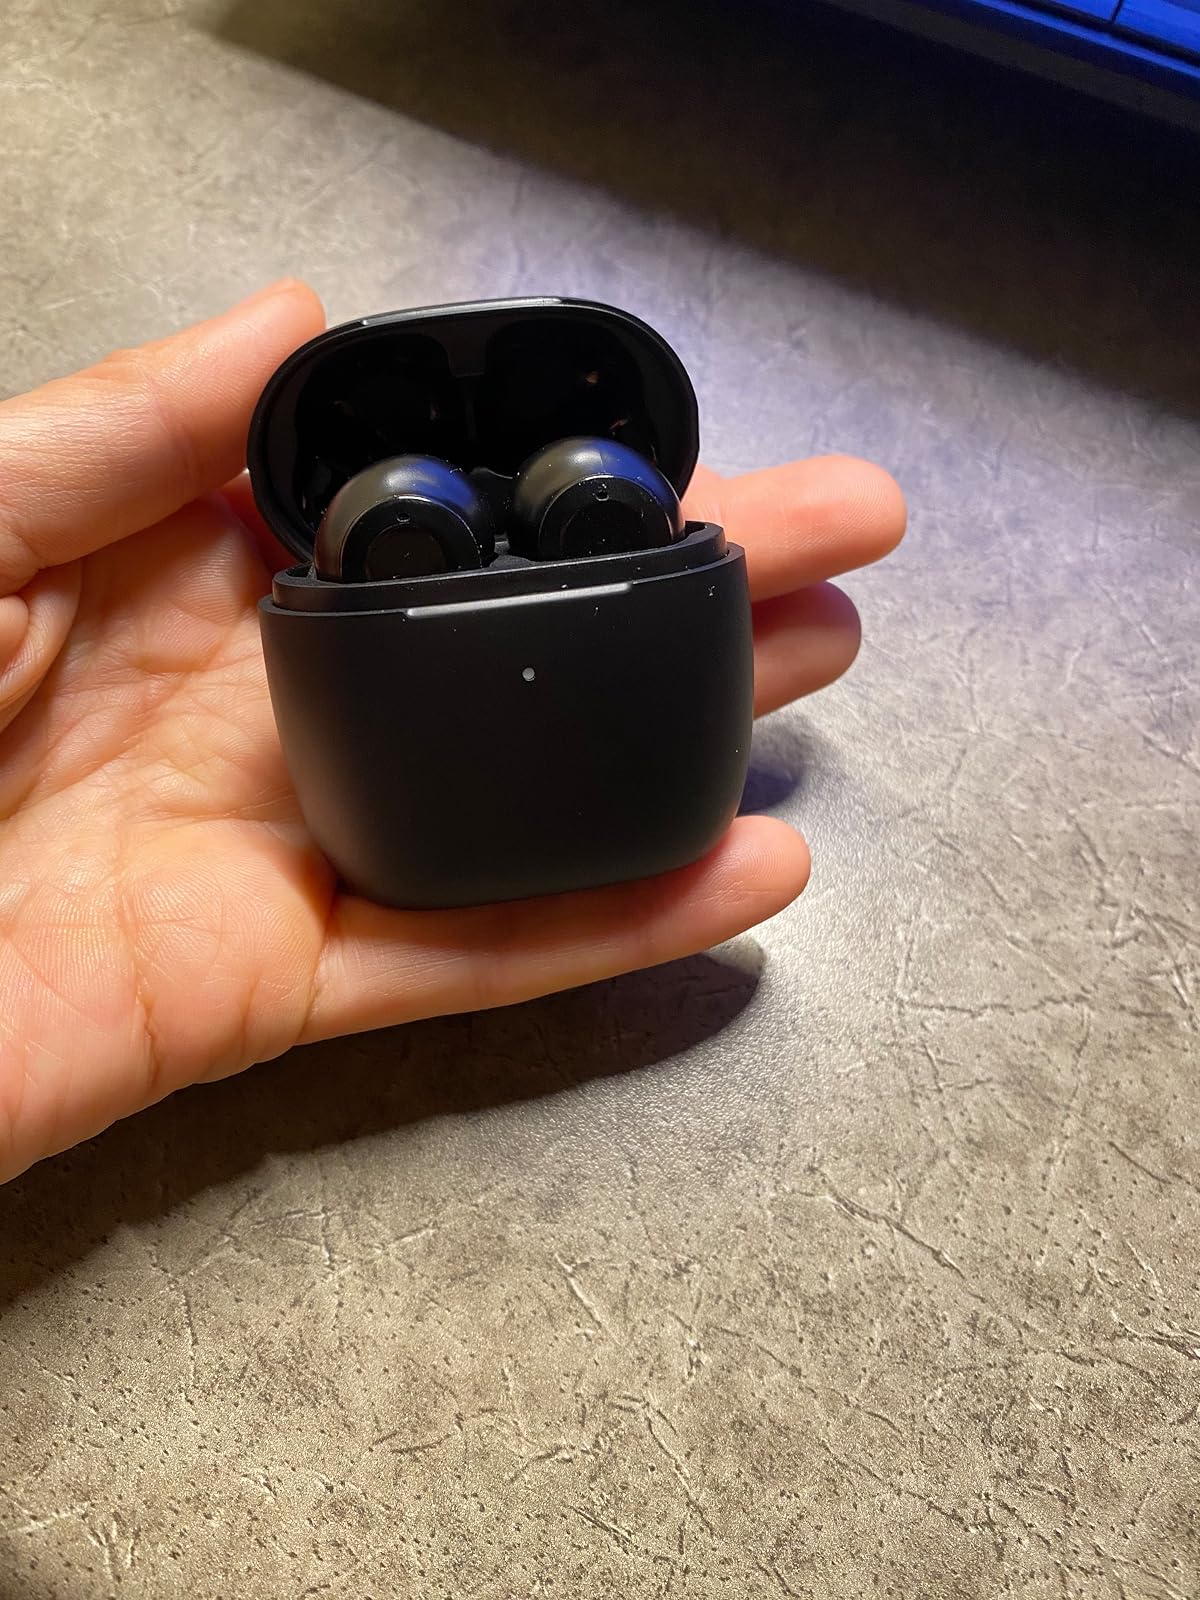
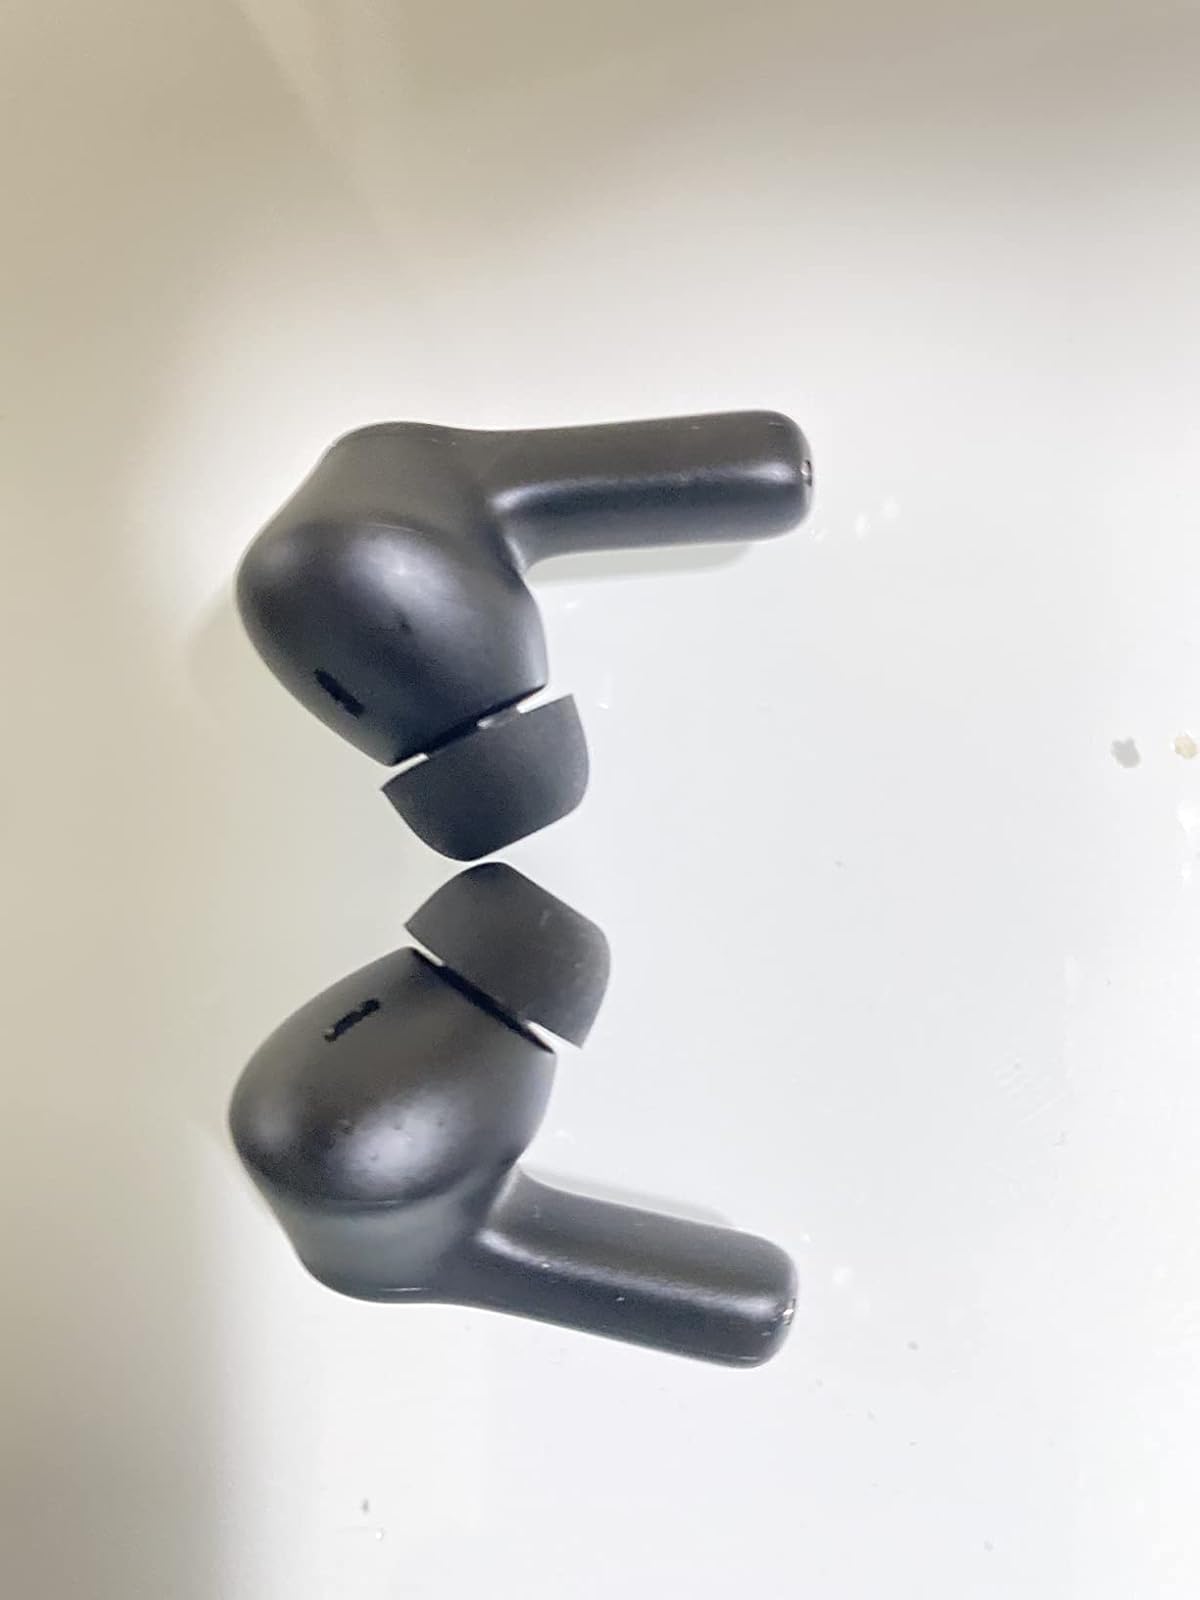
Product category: earbuds
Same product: no